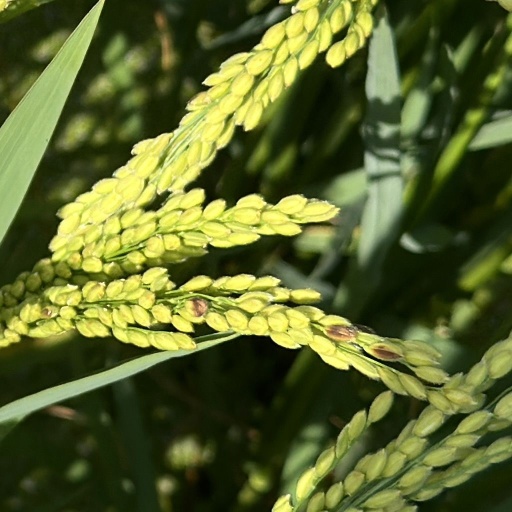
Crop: rice